Energy in Brazil

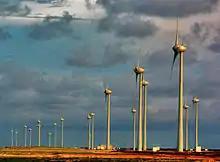
Wind farm in Parnaíba, Piauí

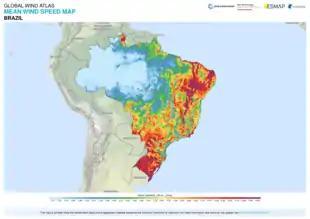
Mean wind speed in Brazil

In July 2022 Brazil reached 22 GW of installed wind power. In 2021 Brazil was the 7th country in the world in terms of installed wind power (21 GW), and the 4th largest producer of wind energy in the world (72 TWh), behind only China, USA and Germany.